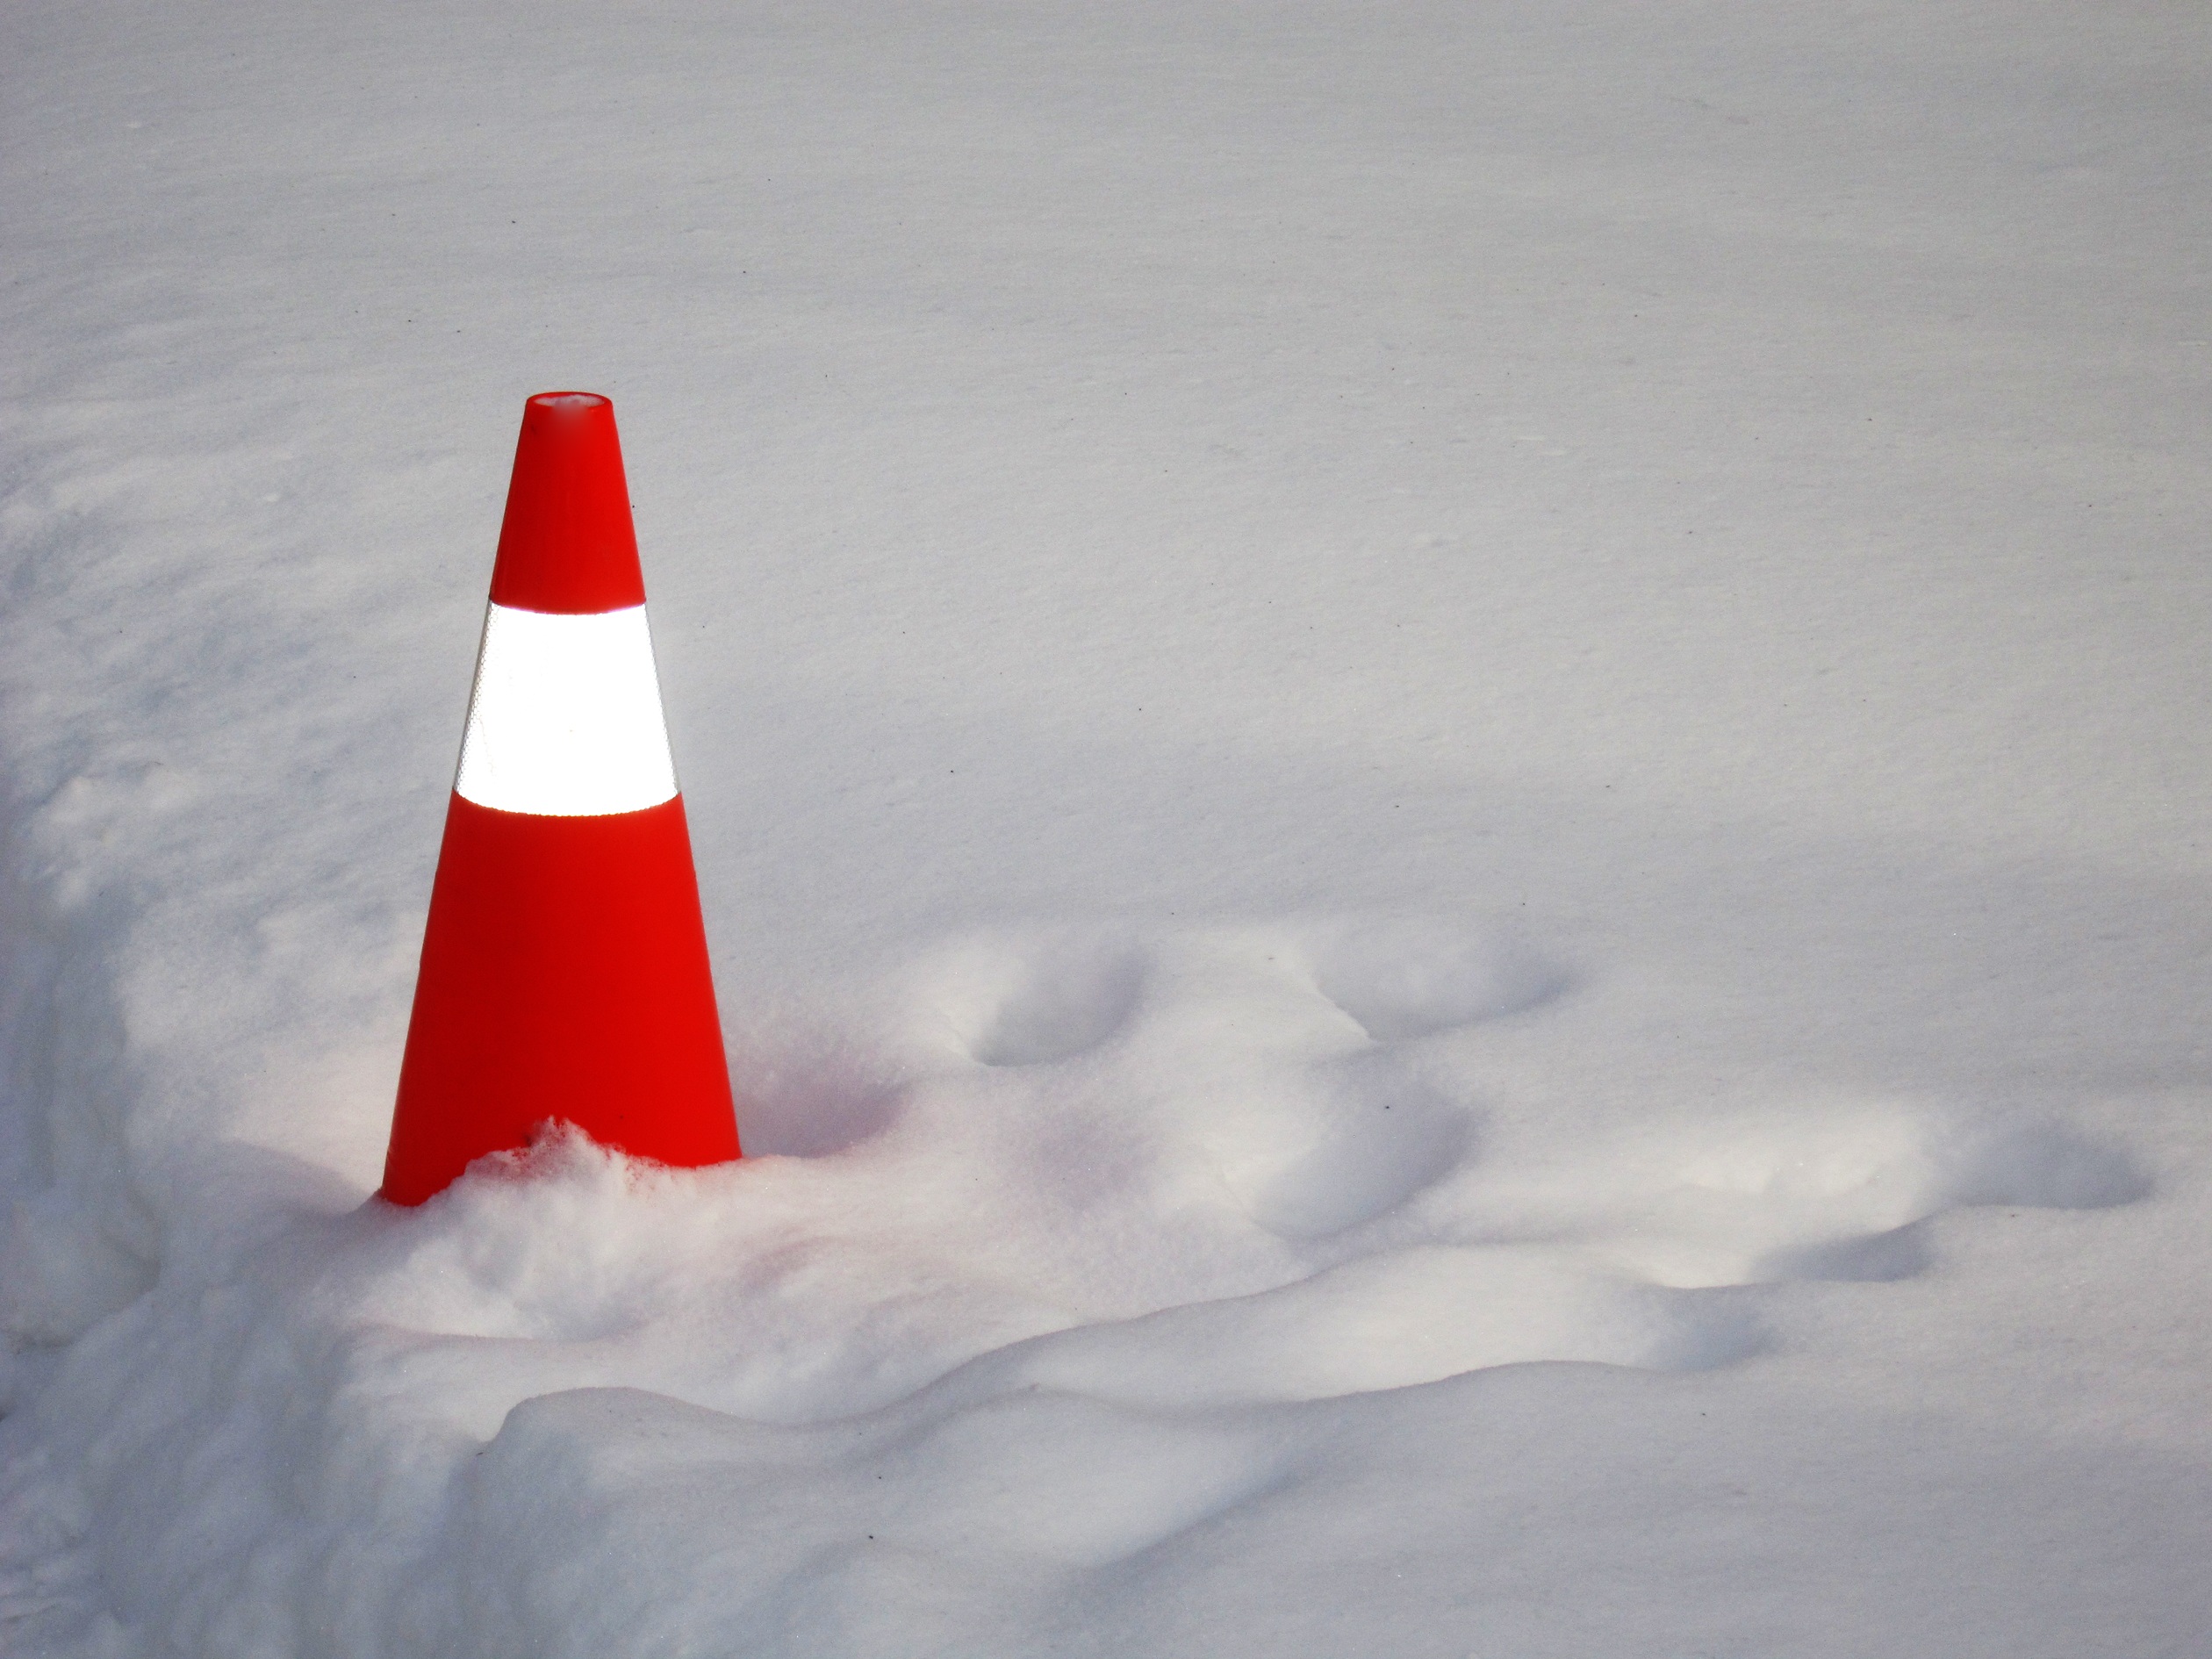
snow, winter, wing, white, ice, red, vehicle, weather, cone, arctic, season, colors, tones, shape, atmosphere of earth